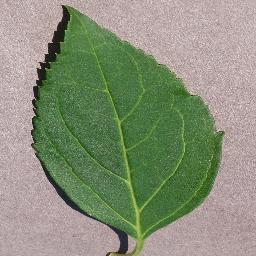
Label: Cherry___healthy